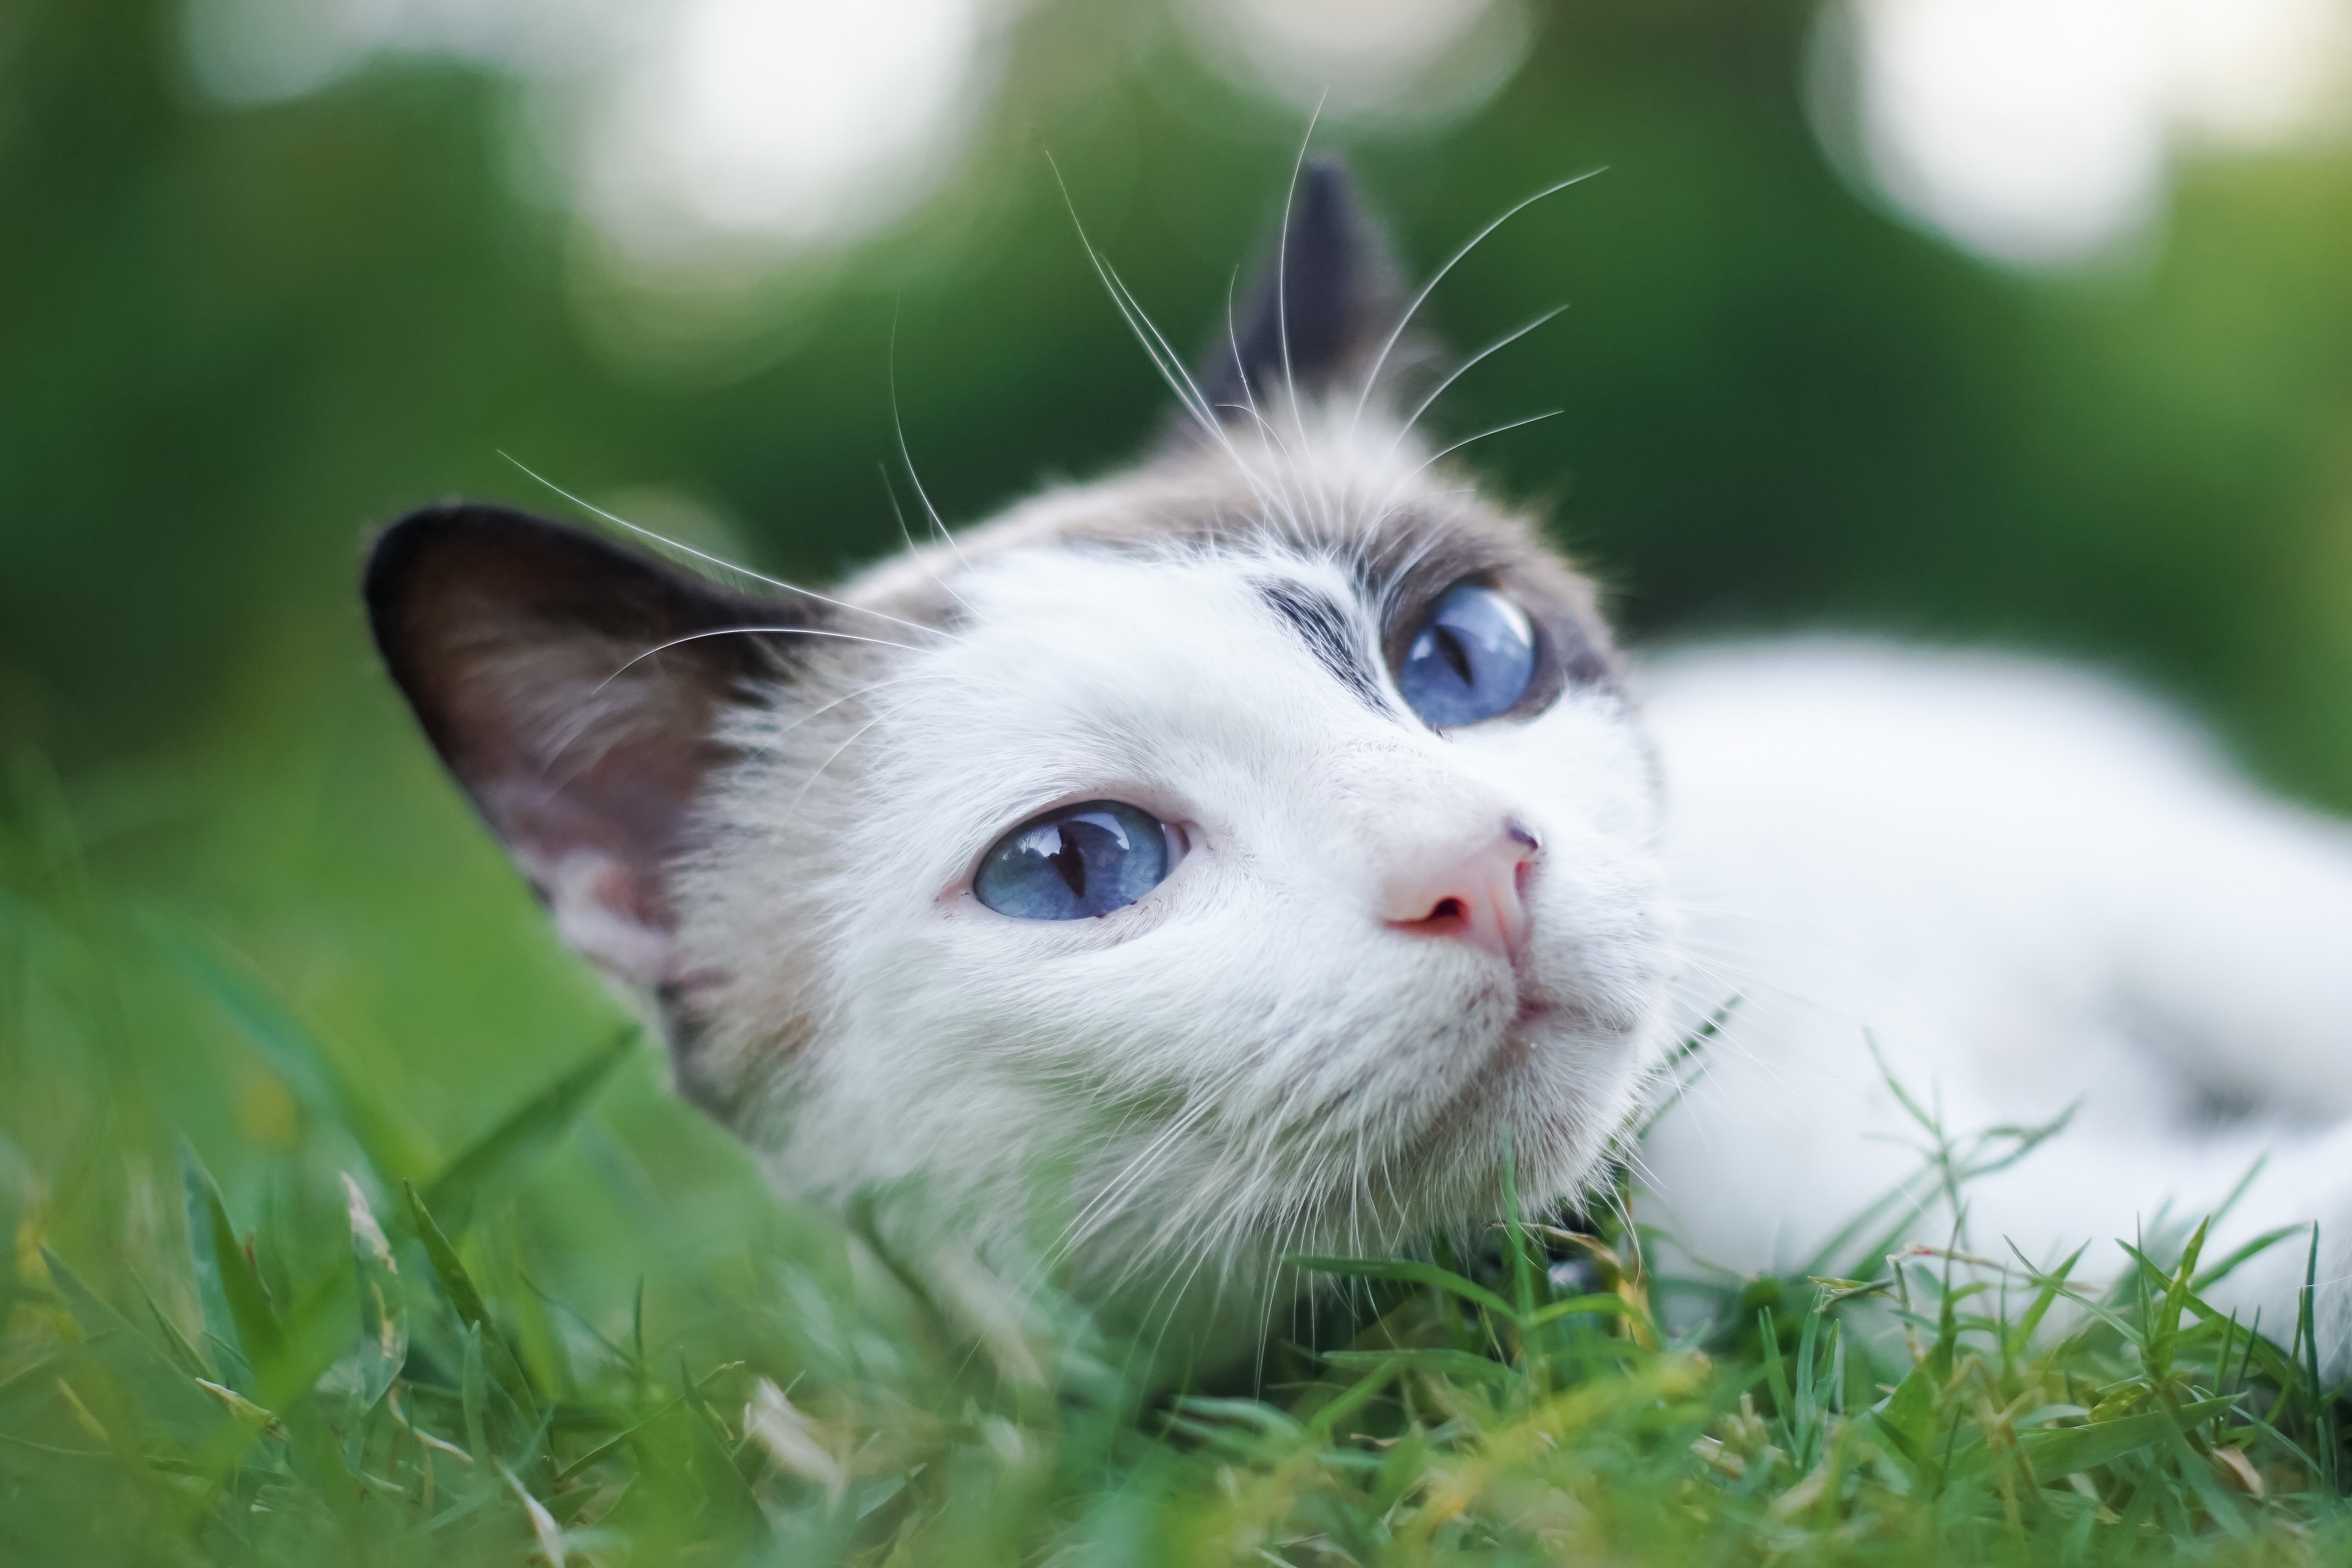
cat, mammal, small to medium sized cats, whiskers, felidae, grass, carnivore, ragdoll, eye, kitten, turkish van, turkish angora, snout, Ojos azules, aegean cat, ragamuffin, plant, domestic short haired cat, fur, munchkin